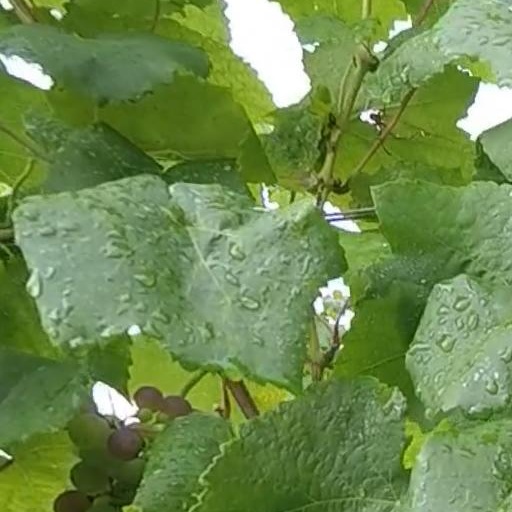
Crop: grape